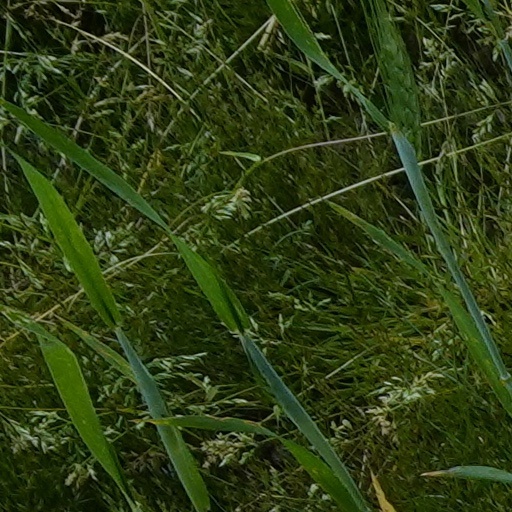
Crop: wheat